Spirit Trap

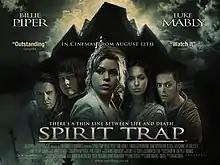

Spirit Trap is a 2005 British thriller horror film directed by Marcus Randall and starring Billie Piper. While the story is set in London, the film was shot in Bucharest, Romania.